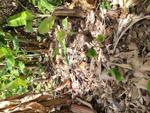
Label: xamthomonas